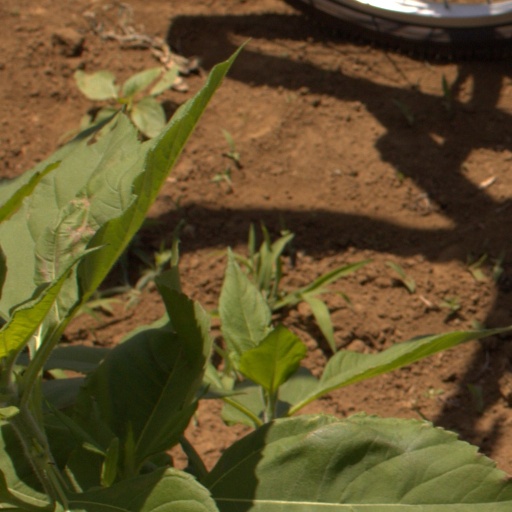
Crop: Jerusalem artichoke